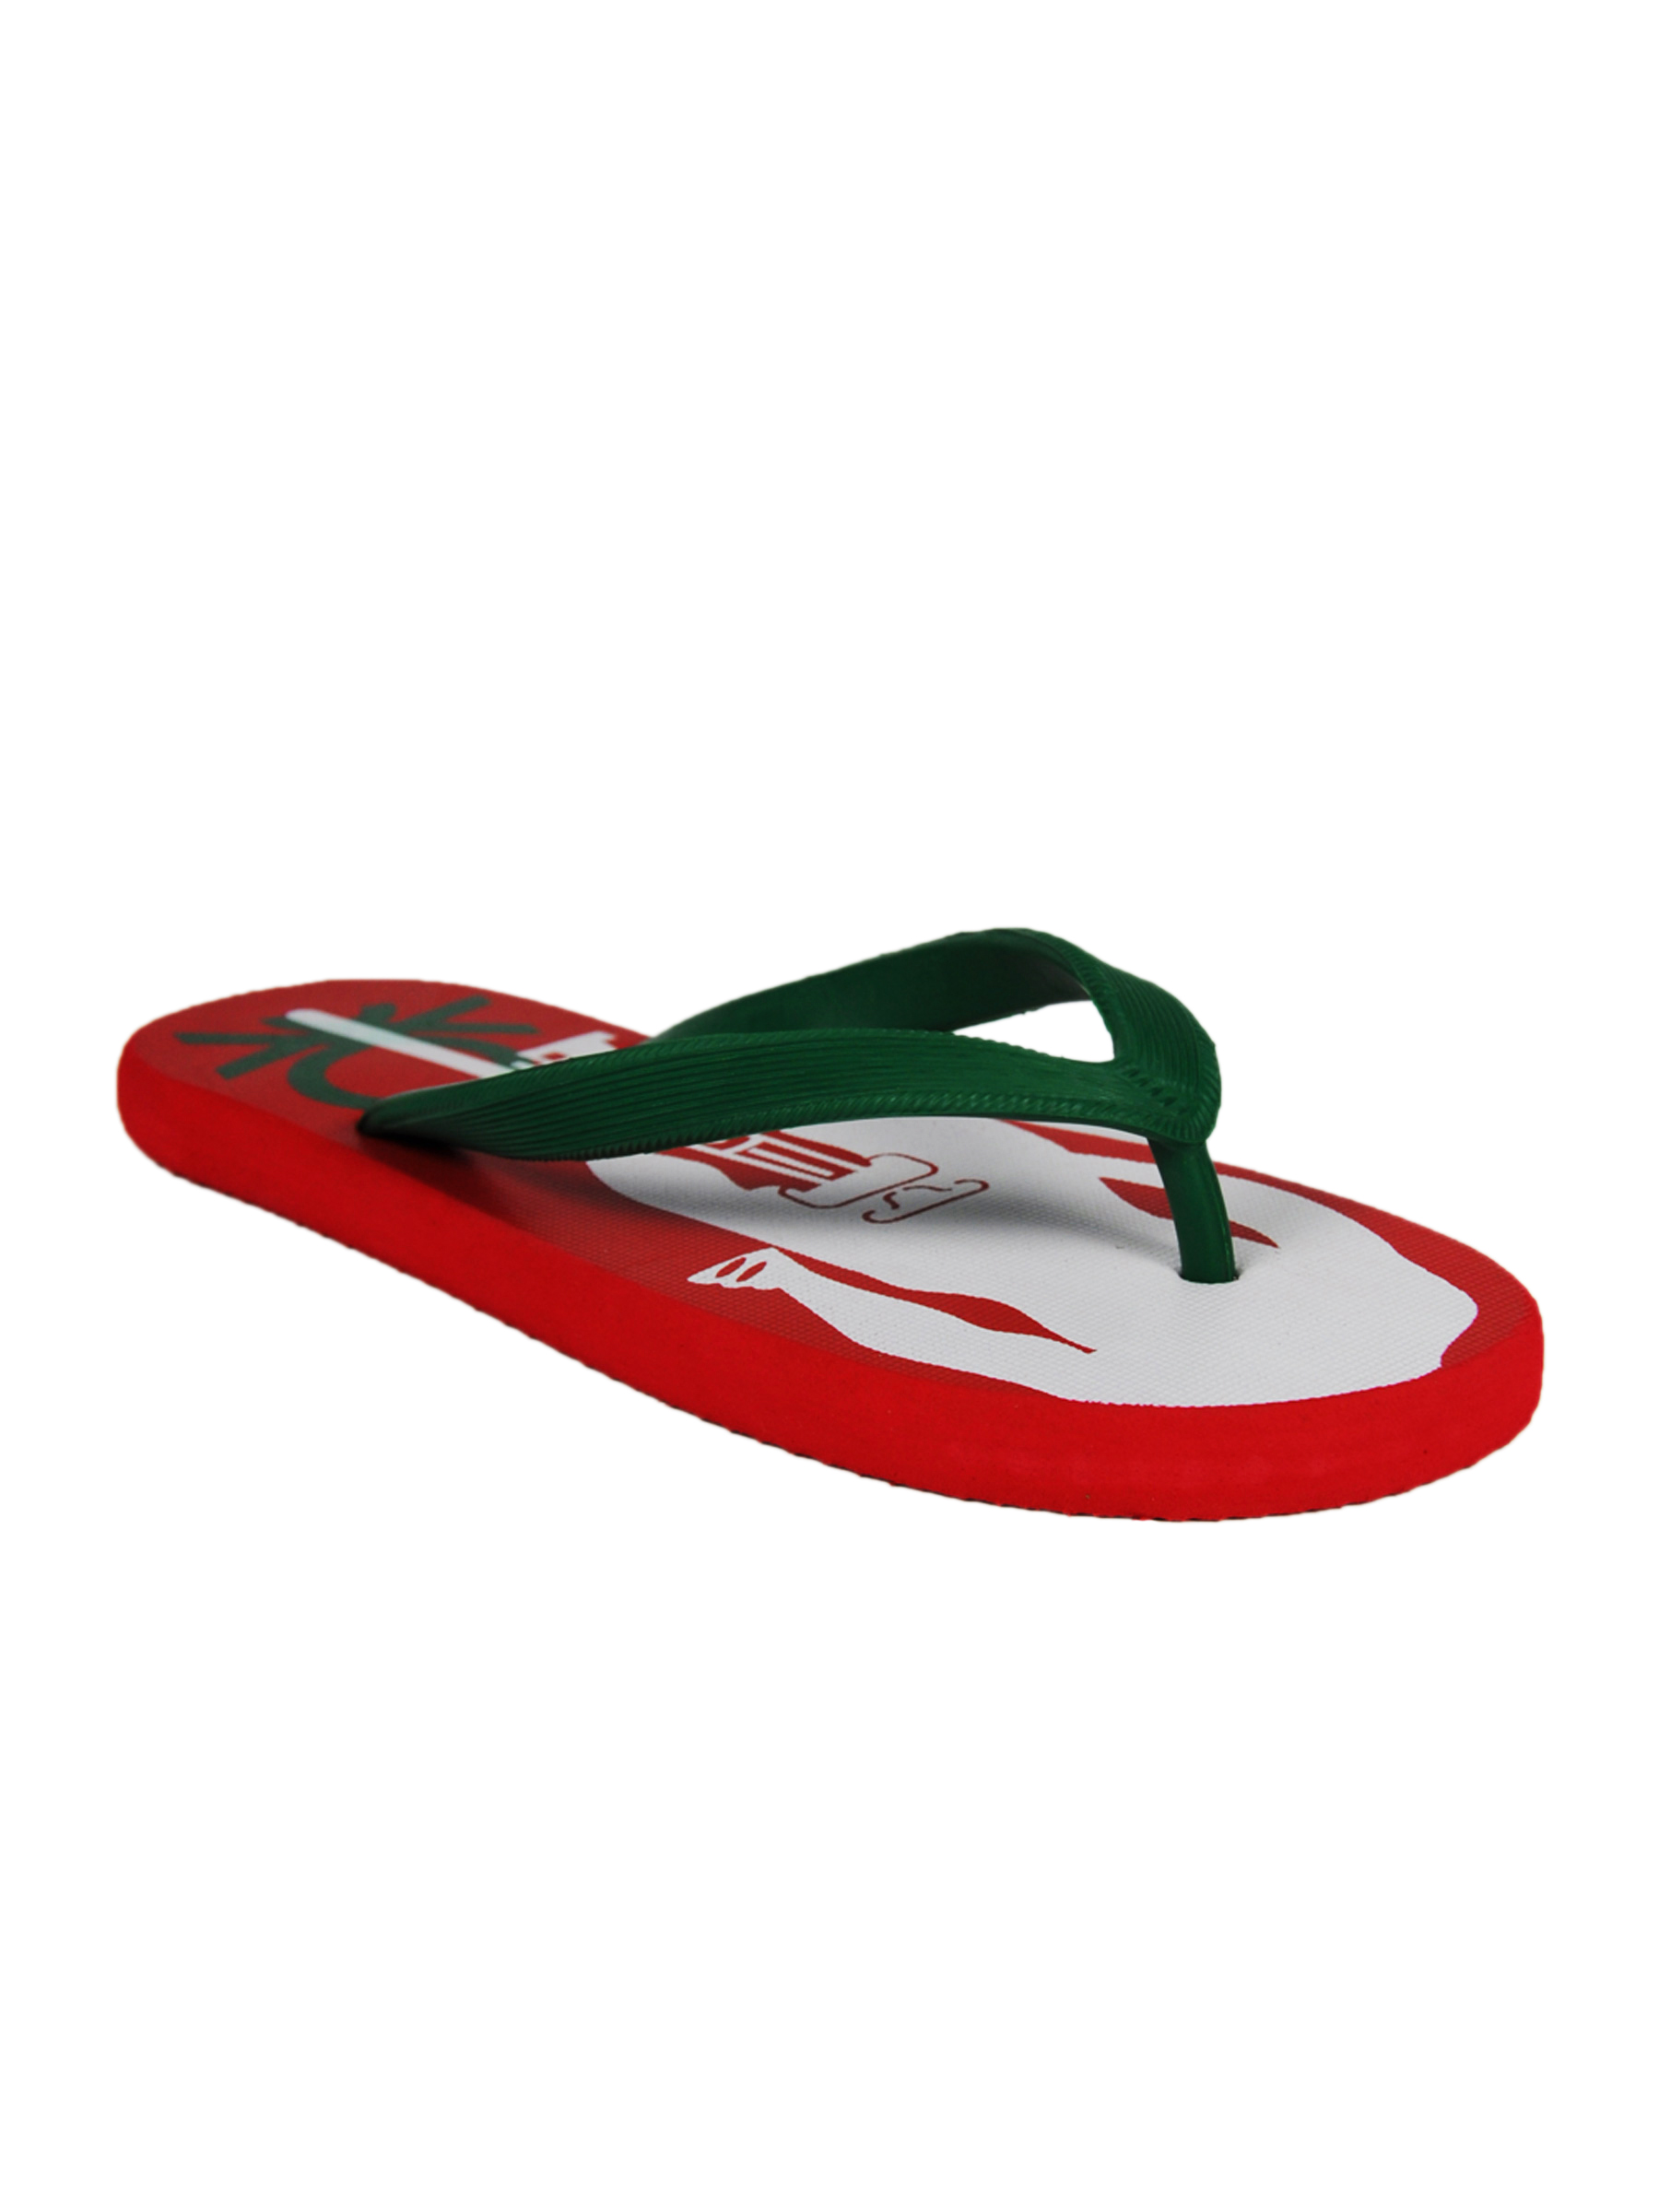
United Colors of Benetton Men Carribean Red Flip Flops
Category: Footwear / Flip Flops / Flip Flops
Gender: Men
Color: Red
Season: Fall 2011
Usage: Casual